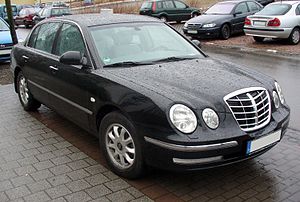
Kia Opirus
Kia Opirus. Klik for stort billede.
Kia Opirus er en personbil i den øvre mellemklasse fra den sydkoreanske Kia-koncern. Den blev introduceret i 2003, mens den officielle import i Danmark ophørte ved udgangen af 2007. Modellen sælges dog fortsat i bl.a. Tyskland og Frankrig. I USA sælges den under navnet Kia Amanti.